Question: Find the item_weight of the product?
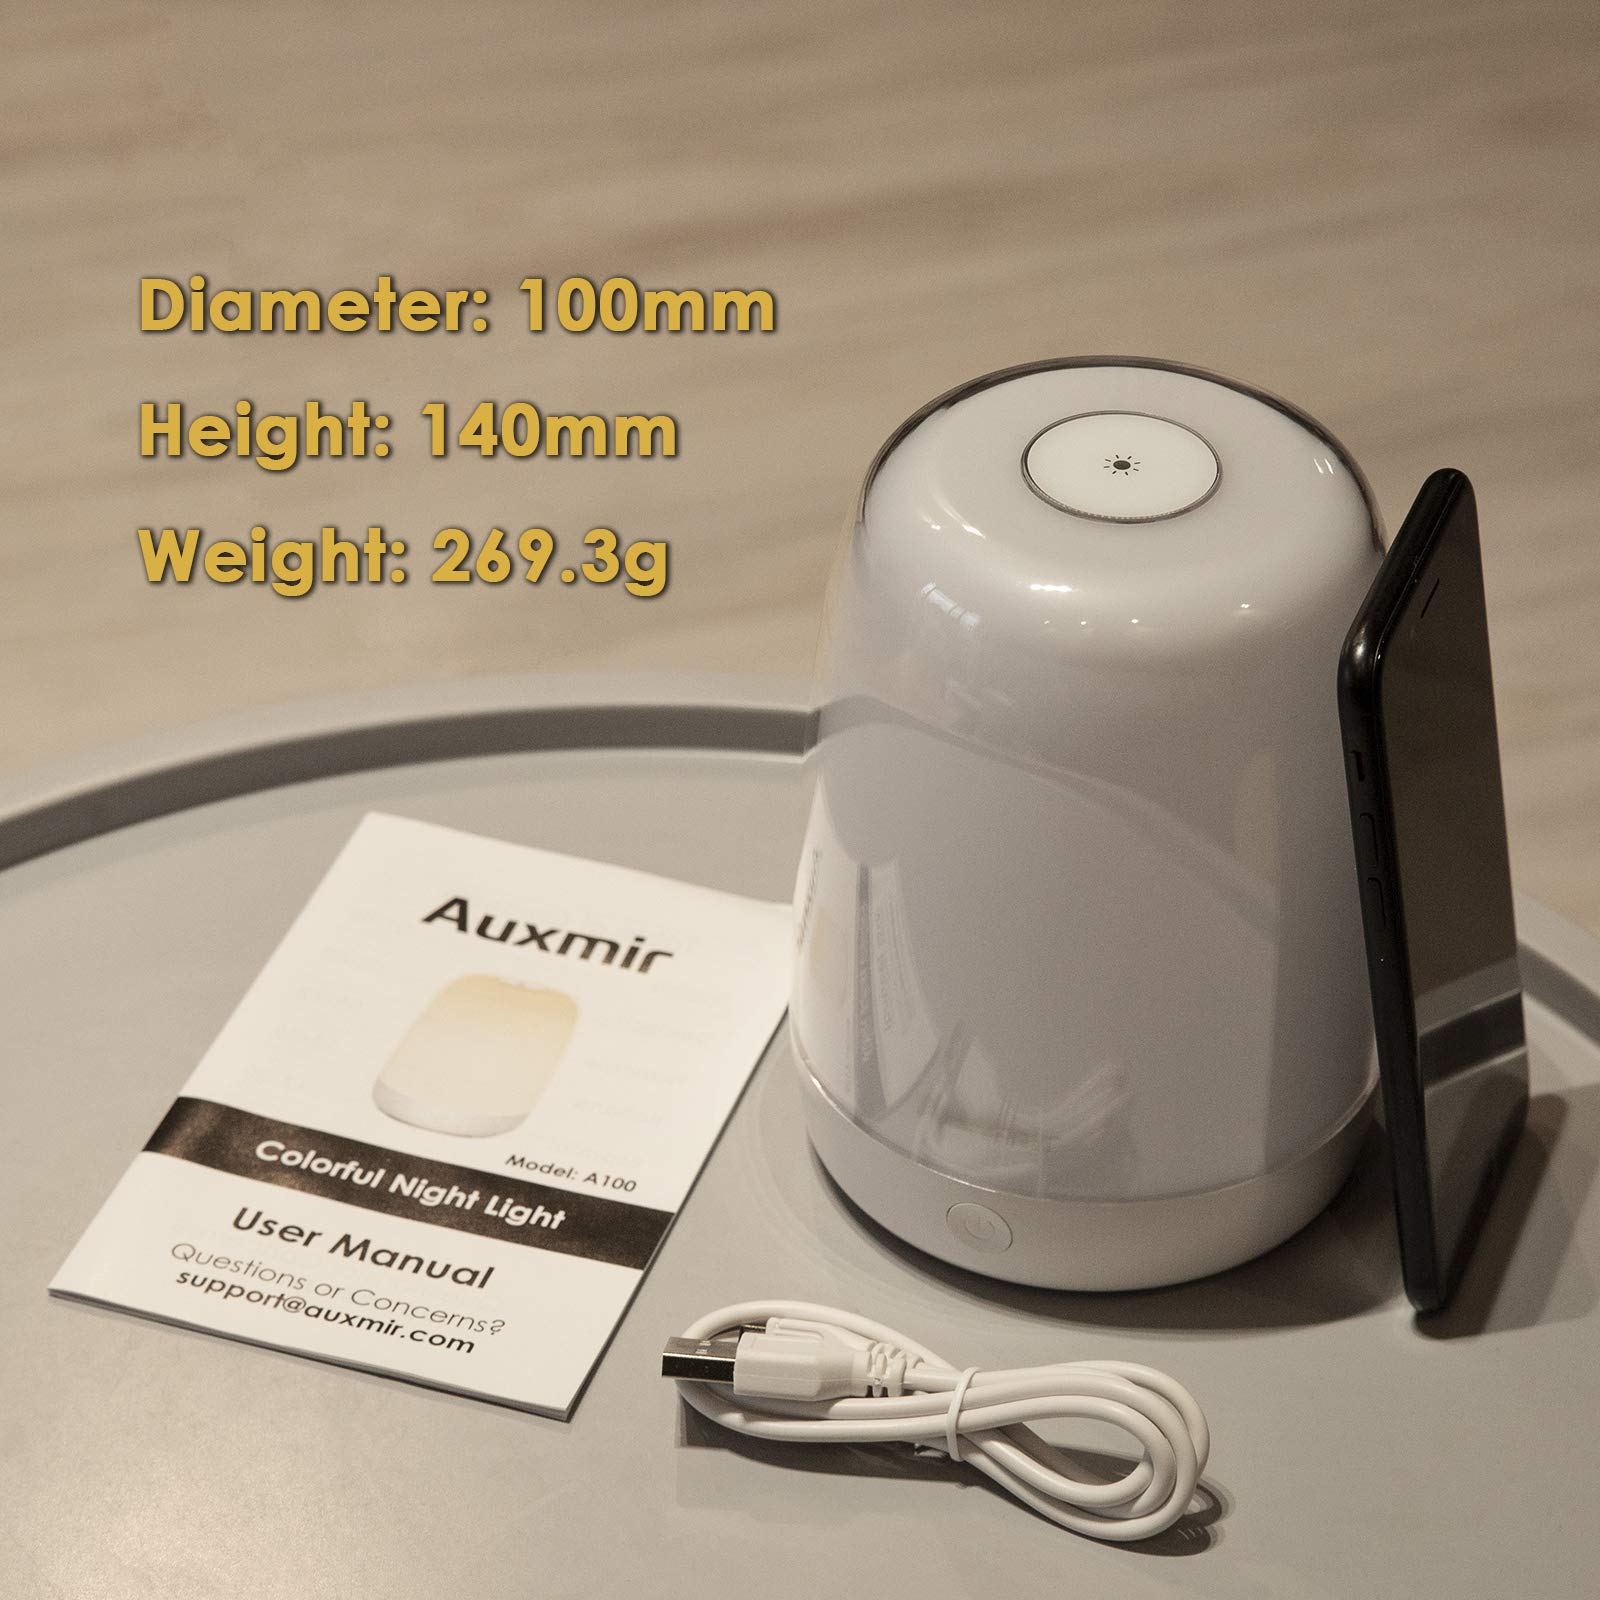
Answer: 269.3 gram